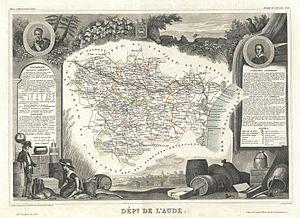
Rennes-les-Bains ou Les Banhs de Rènnas en occitan languedocien, est une commune française, située dans le département de l'Aude en région Occitanie.
Cet article présente l'histoire, les caractéristiques et les événements significatifs ayant marqué le réseau routier du département de l'Aude en France.